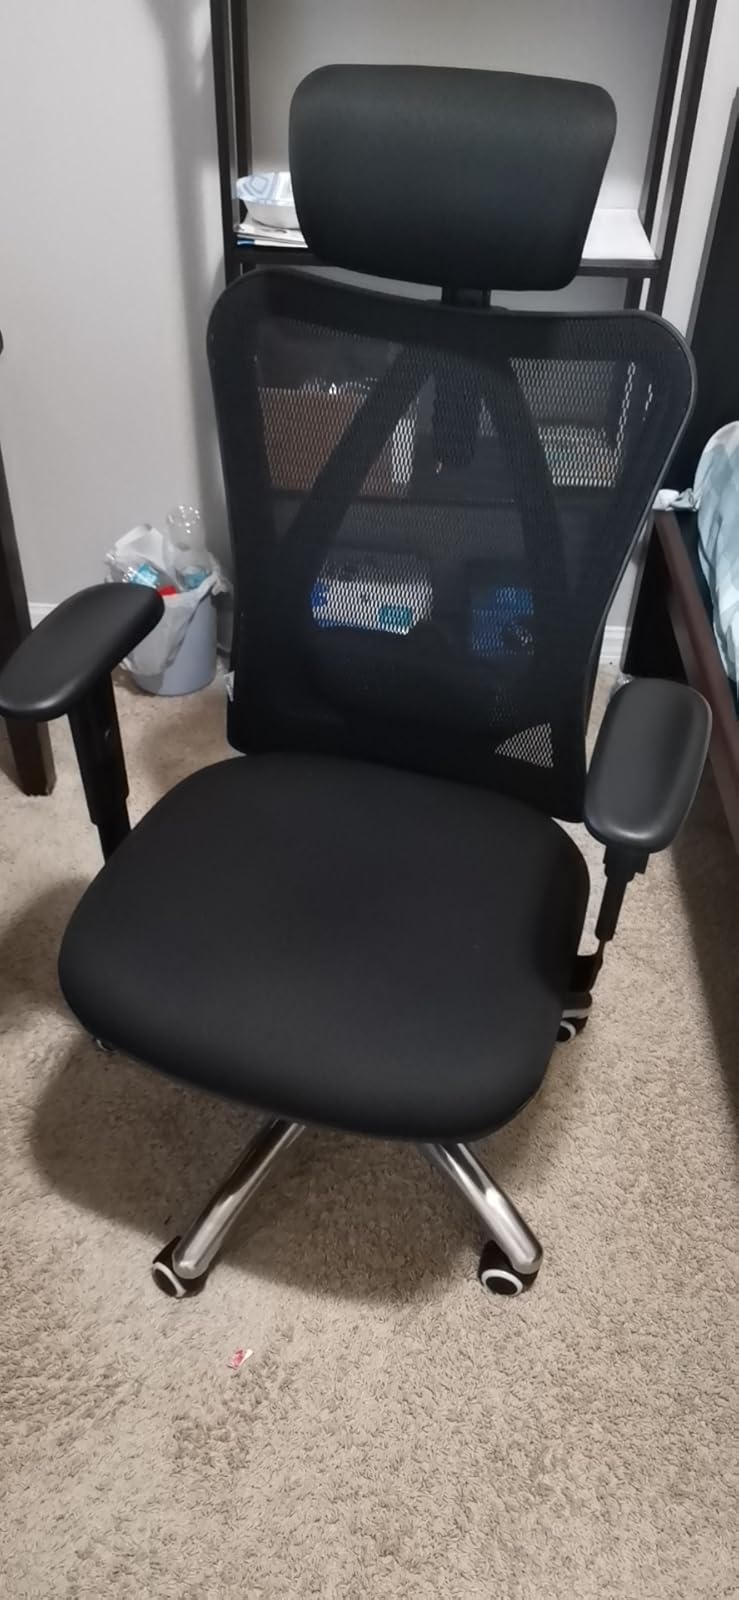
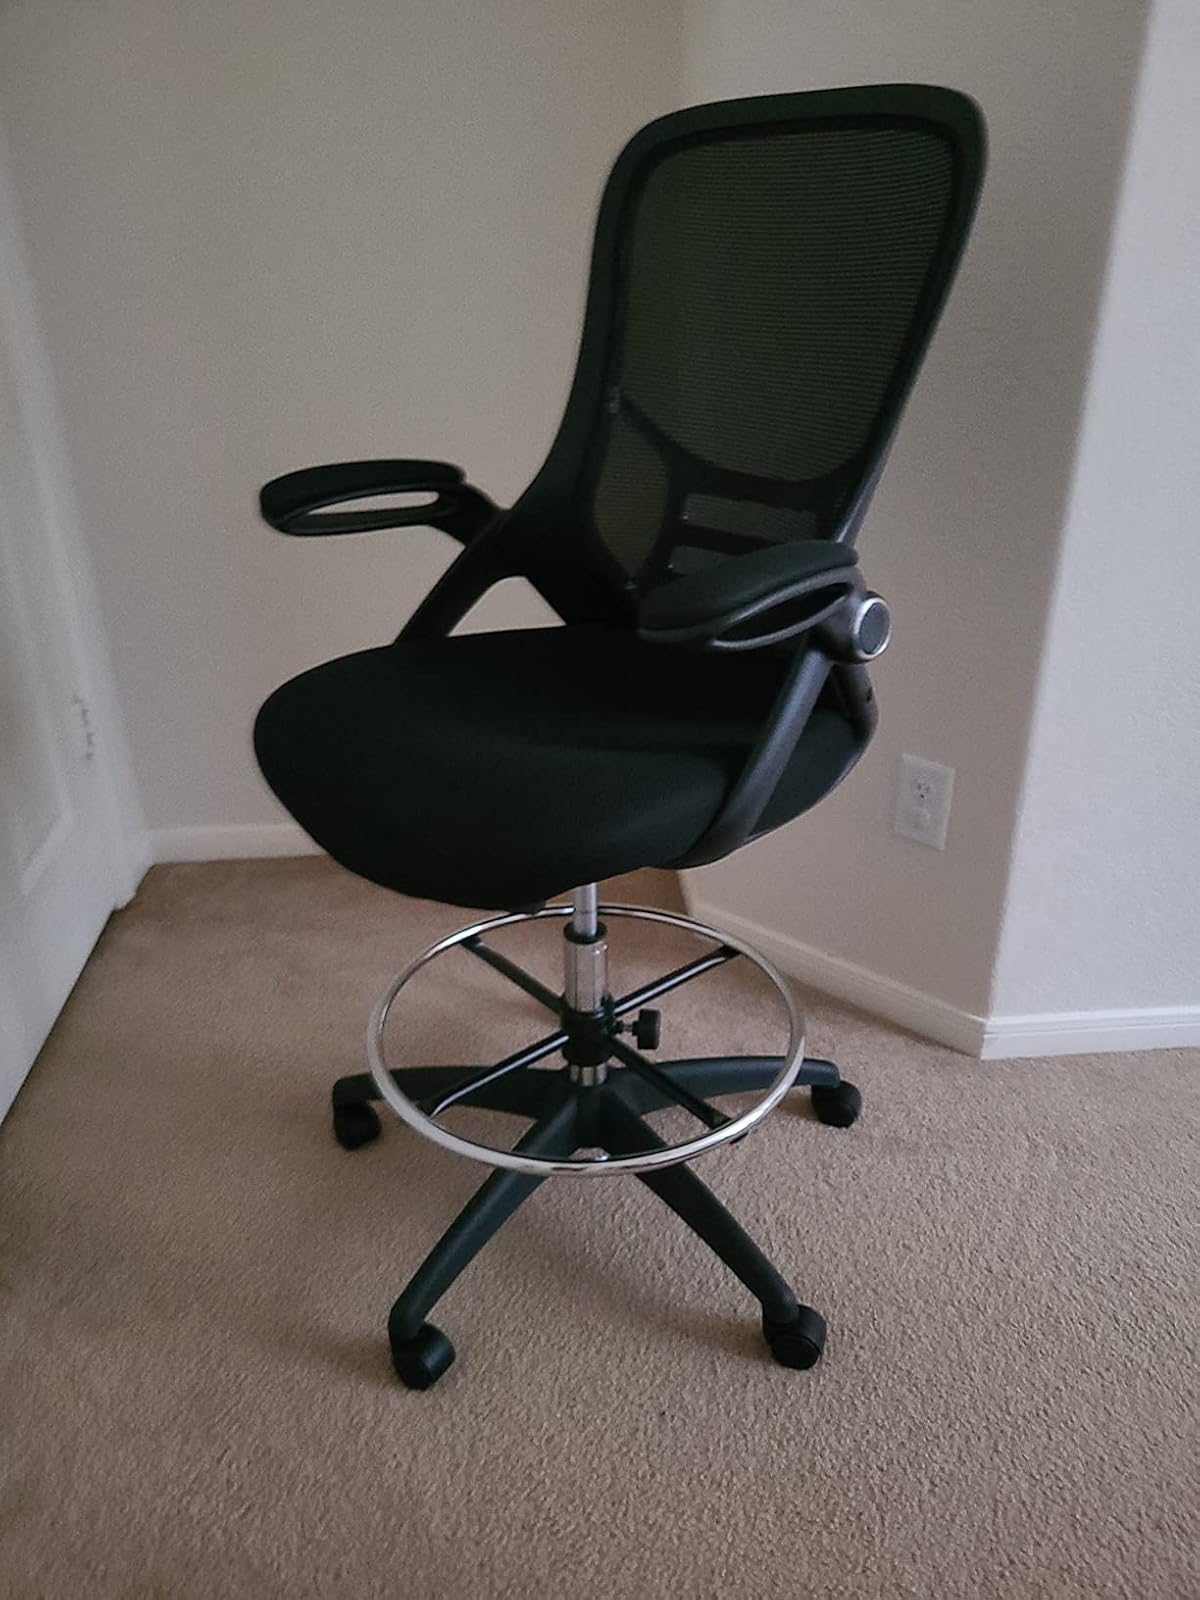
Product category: items_chair
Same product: no